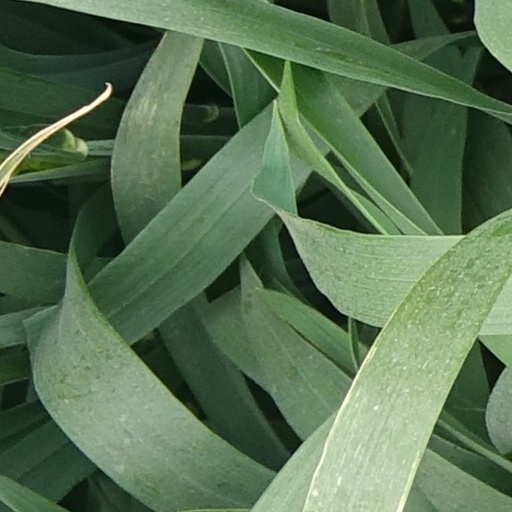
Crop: wheat